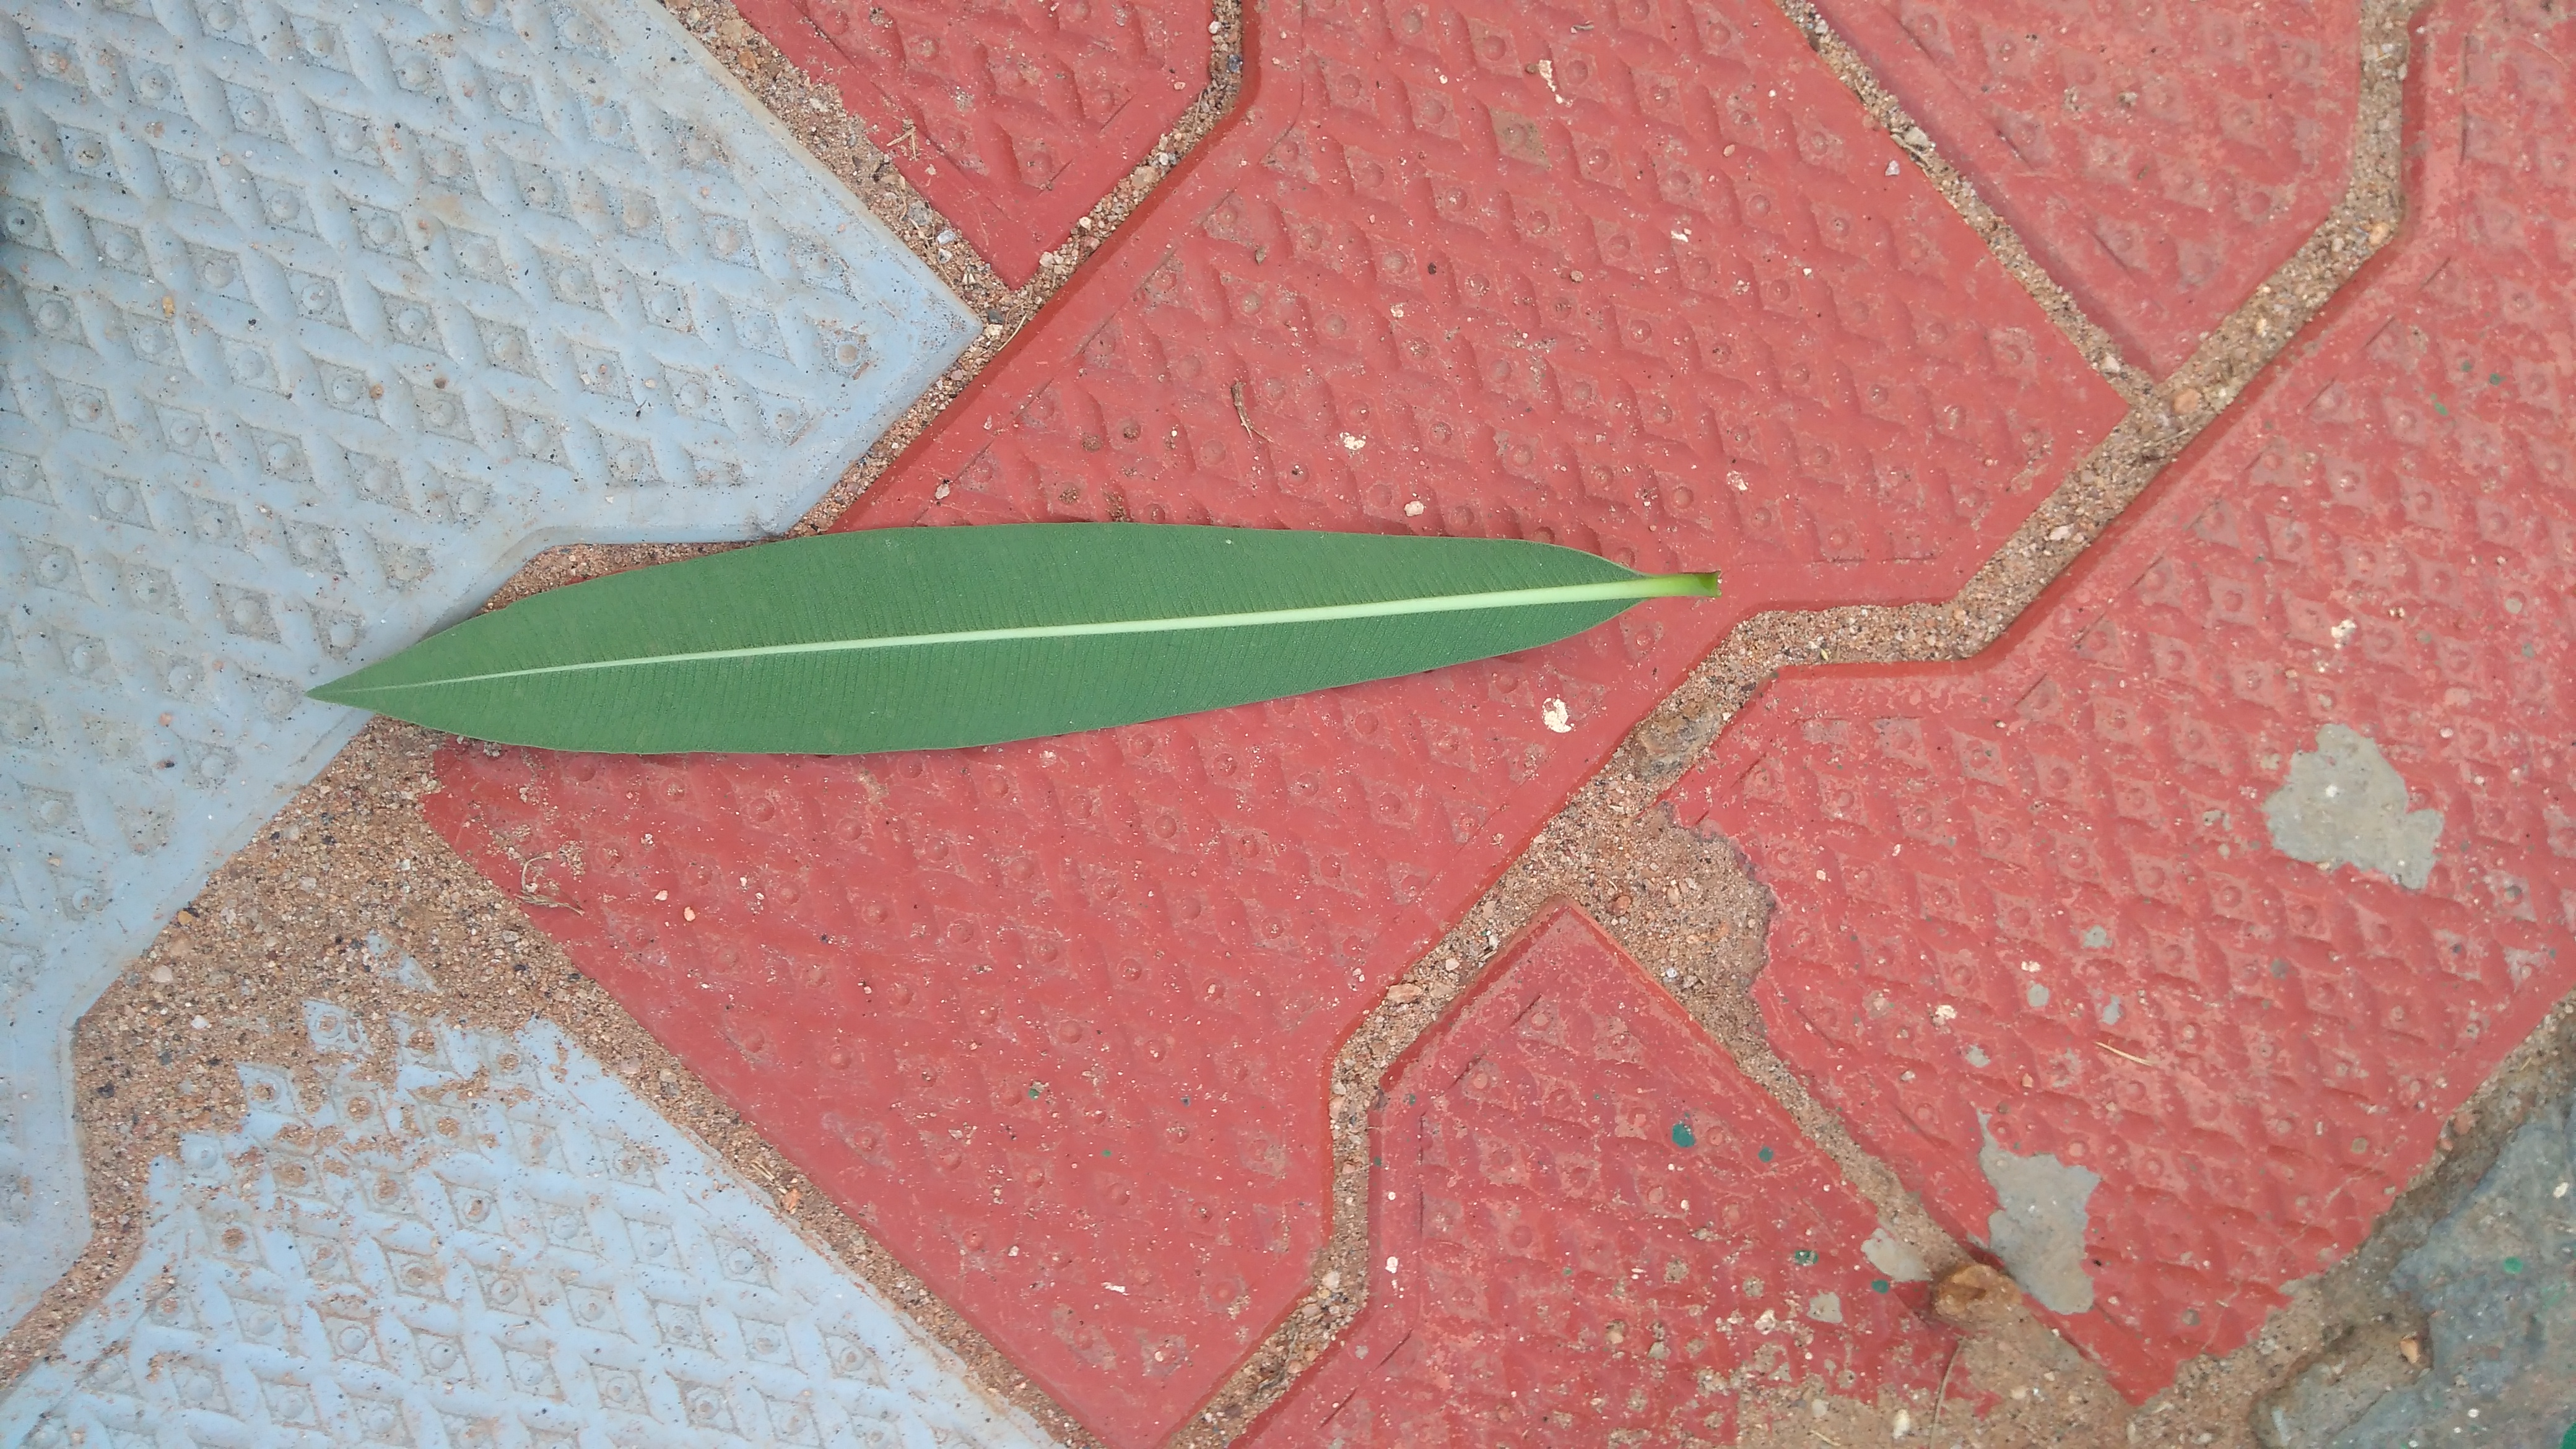
Plant: Ganigale